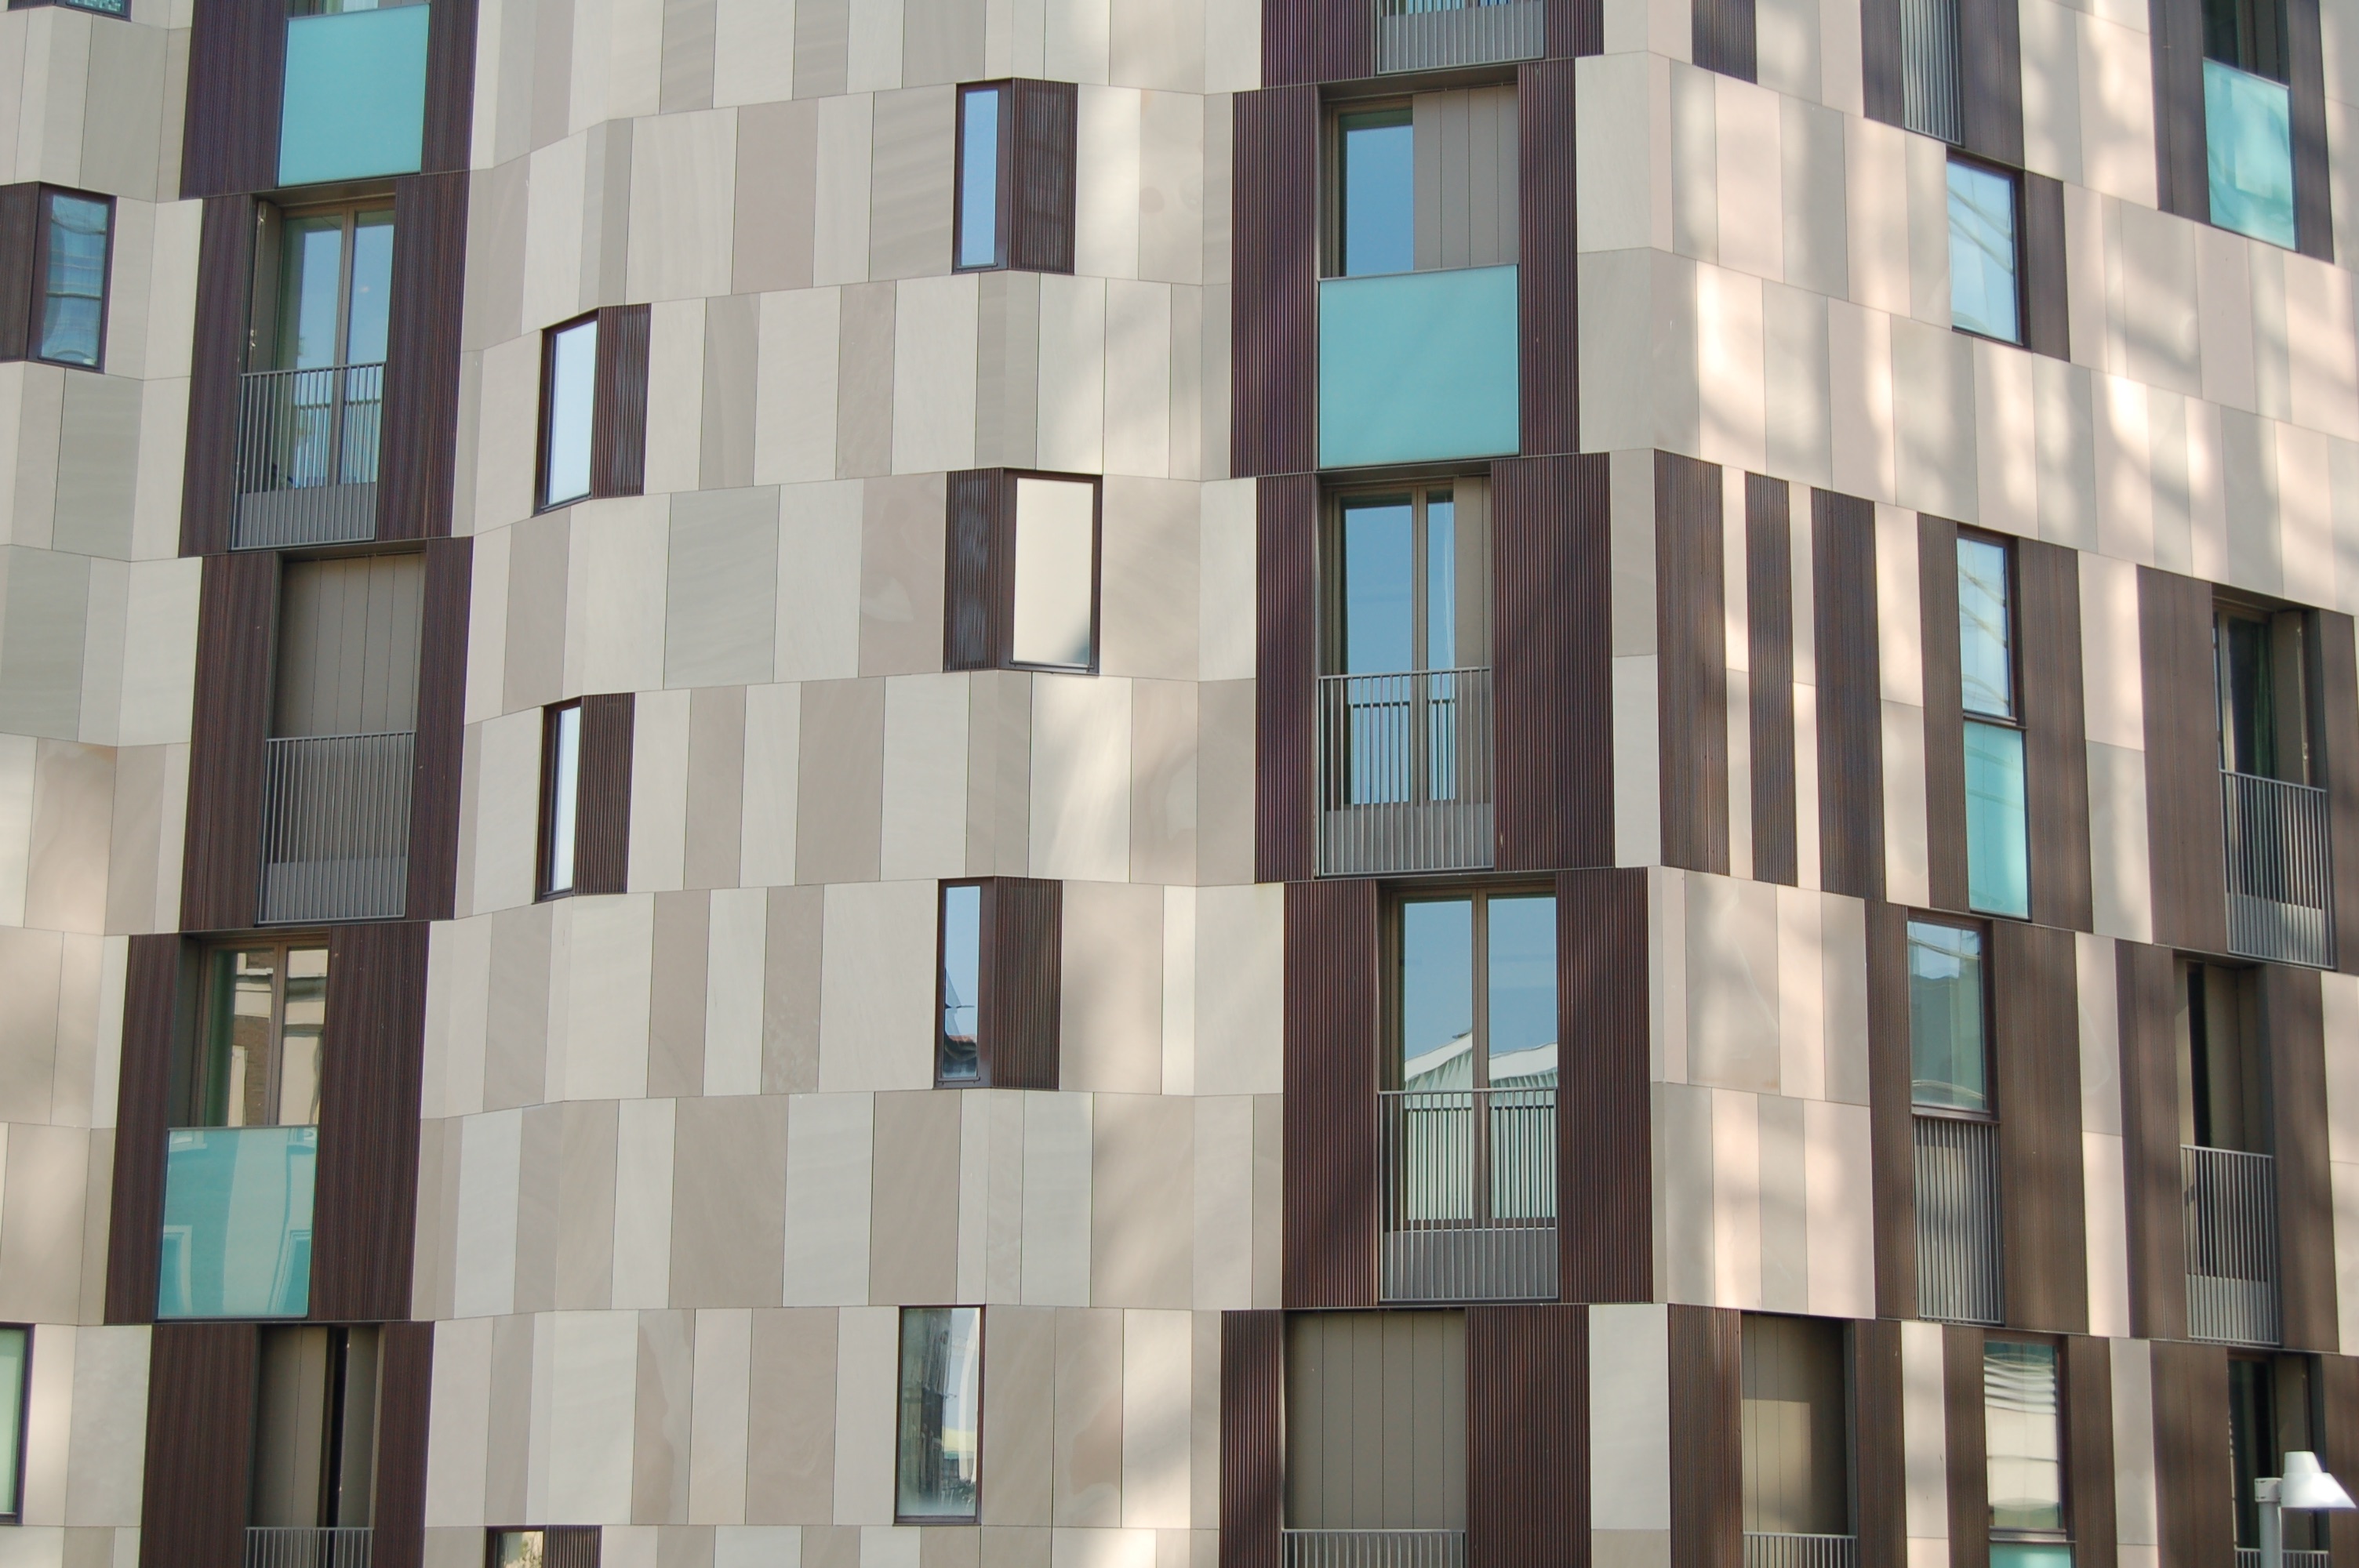
architecture, window, building, skyscraper, pattern, geometric, plaza, facade, property, apartment, tower block, interior design, commercial building, headquarters, condominium, neighbourhood, daylighting, residential area